I-Mei Foods

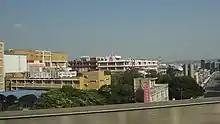
I-Mei Foods plant in Nankan, Taoyuan

I-Mei Foods is a Taiwanese food company founded in 1934. It is a well-known consumer brand in Taiwan and a major milk processor.